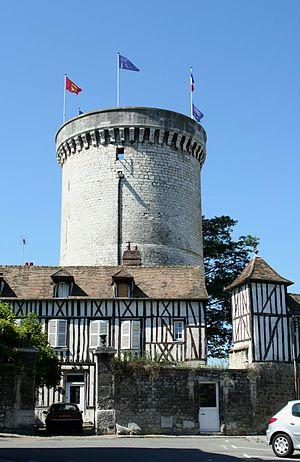
Cet article recense les monuments historiques de France classés en 1840, la première protection de ce type dans le pays.